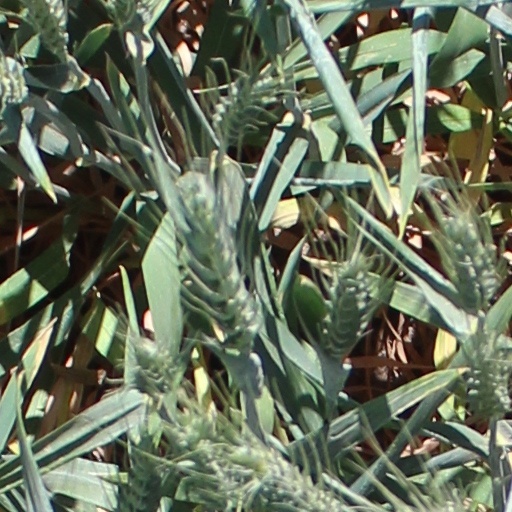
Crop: wheat